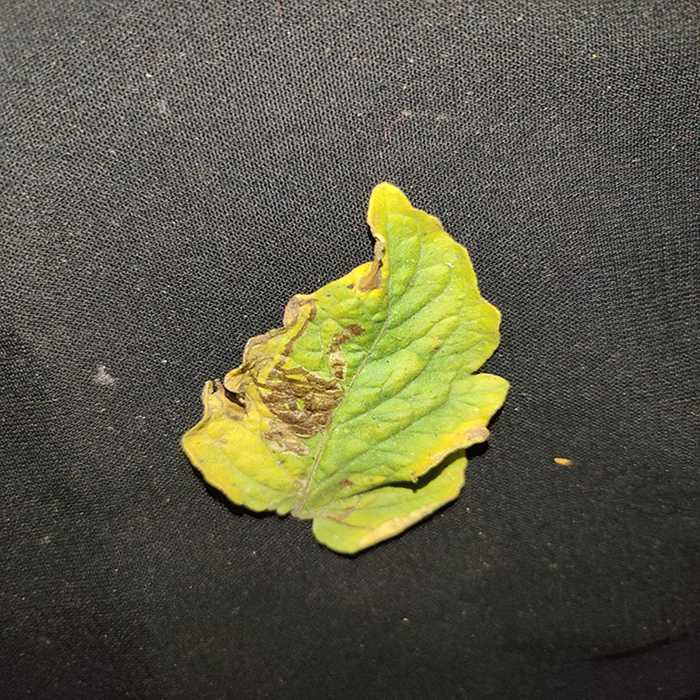
Plant: Tomato
Label: Tomato Bacterial spot